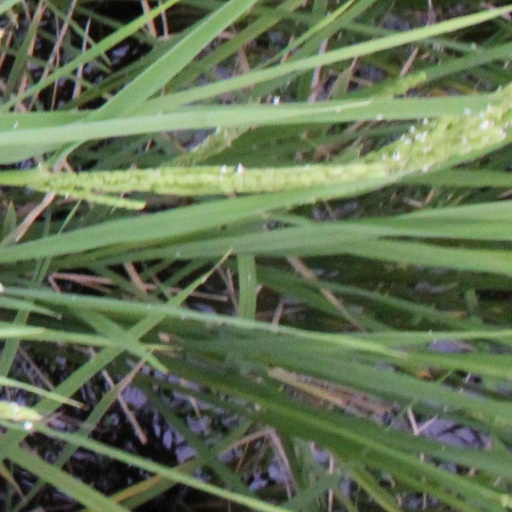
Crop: rice